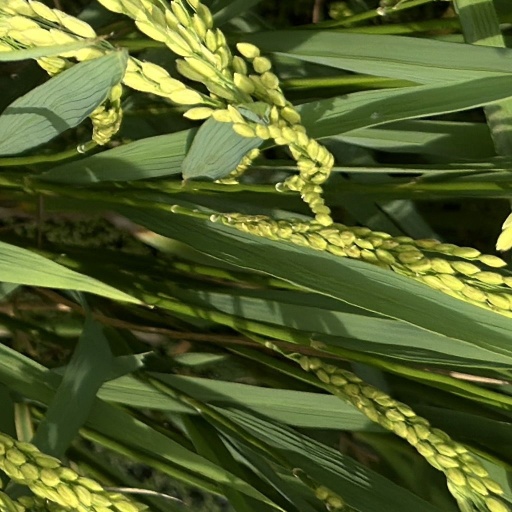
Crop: rice